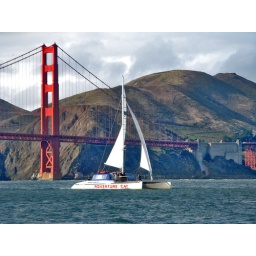
Adventure cat heads east under the bridge